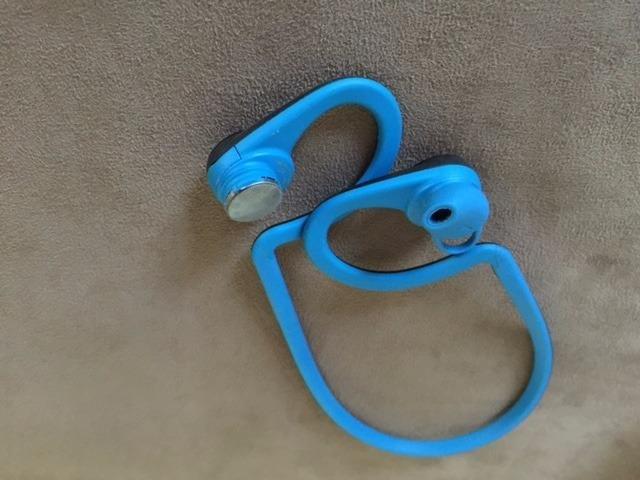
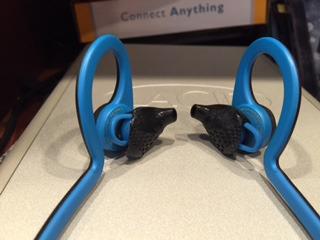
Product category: headphones
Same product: yes